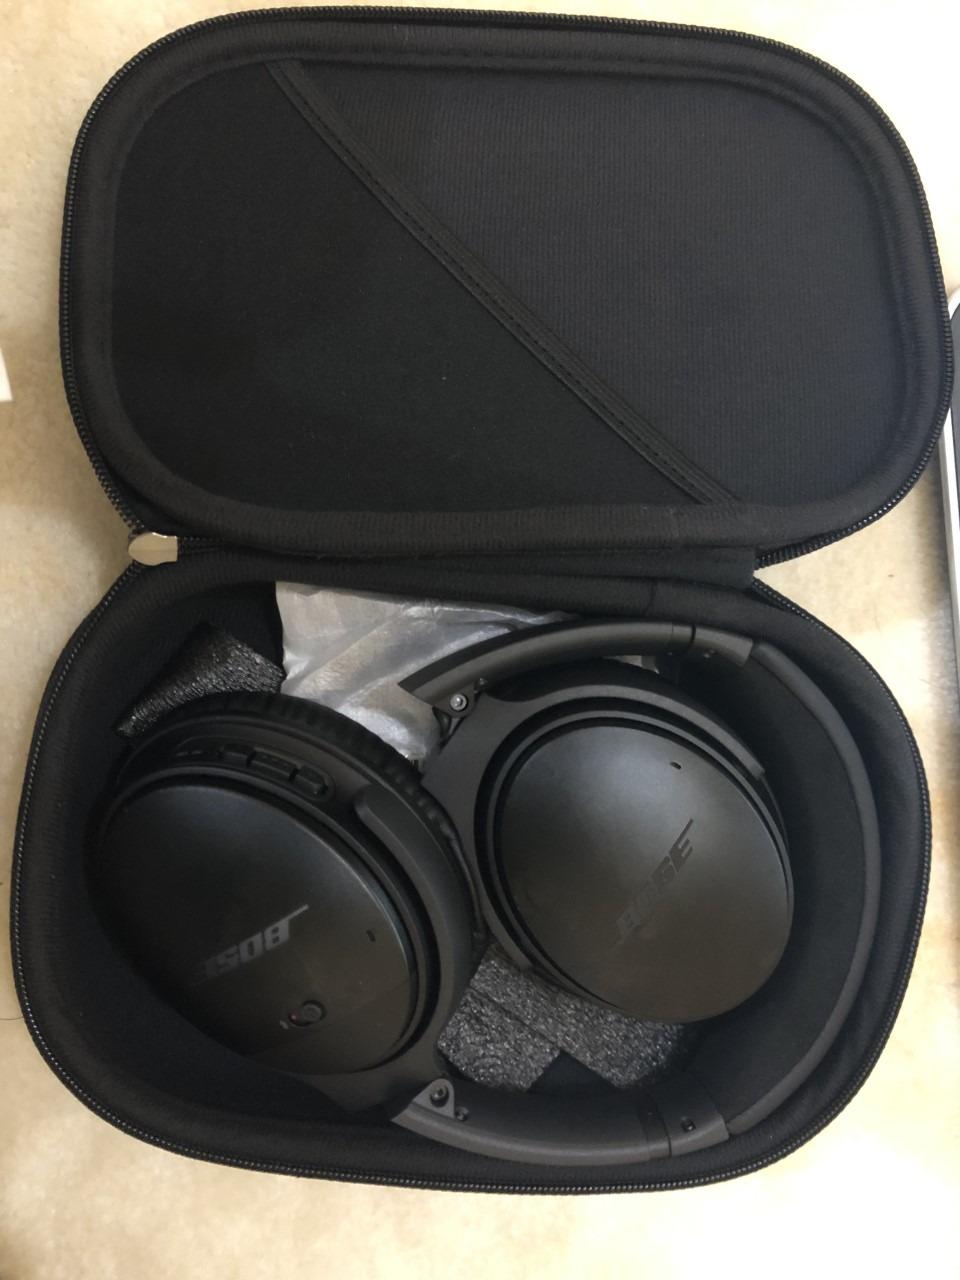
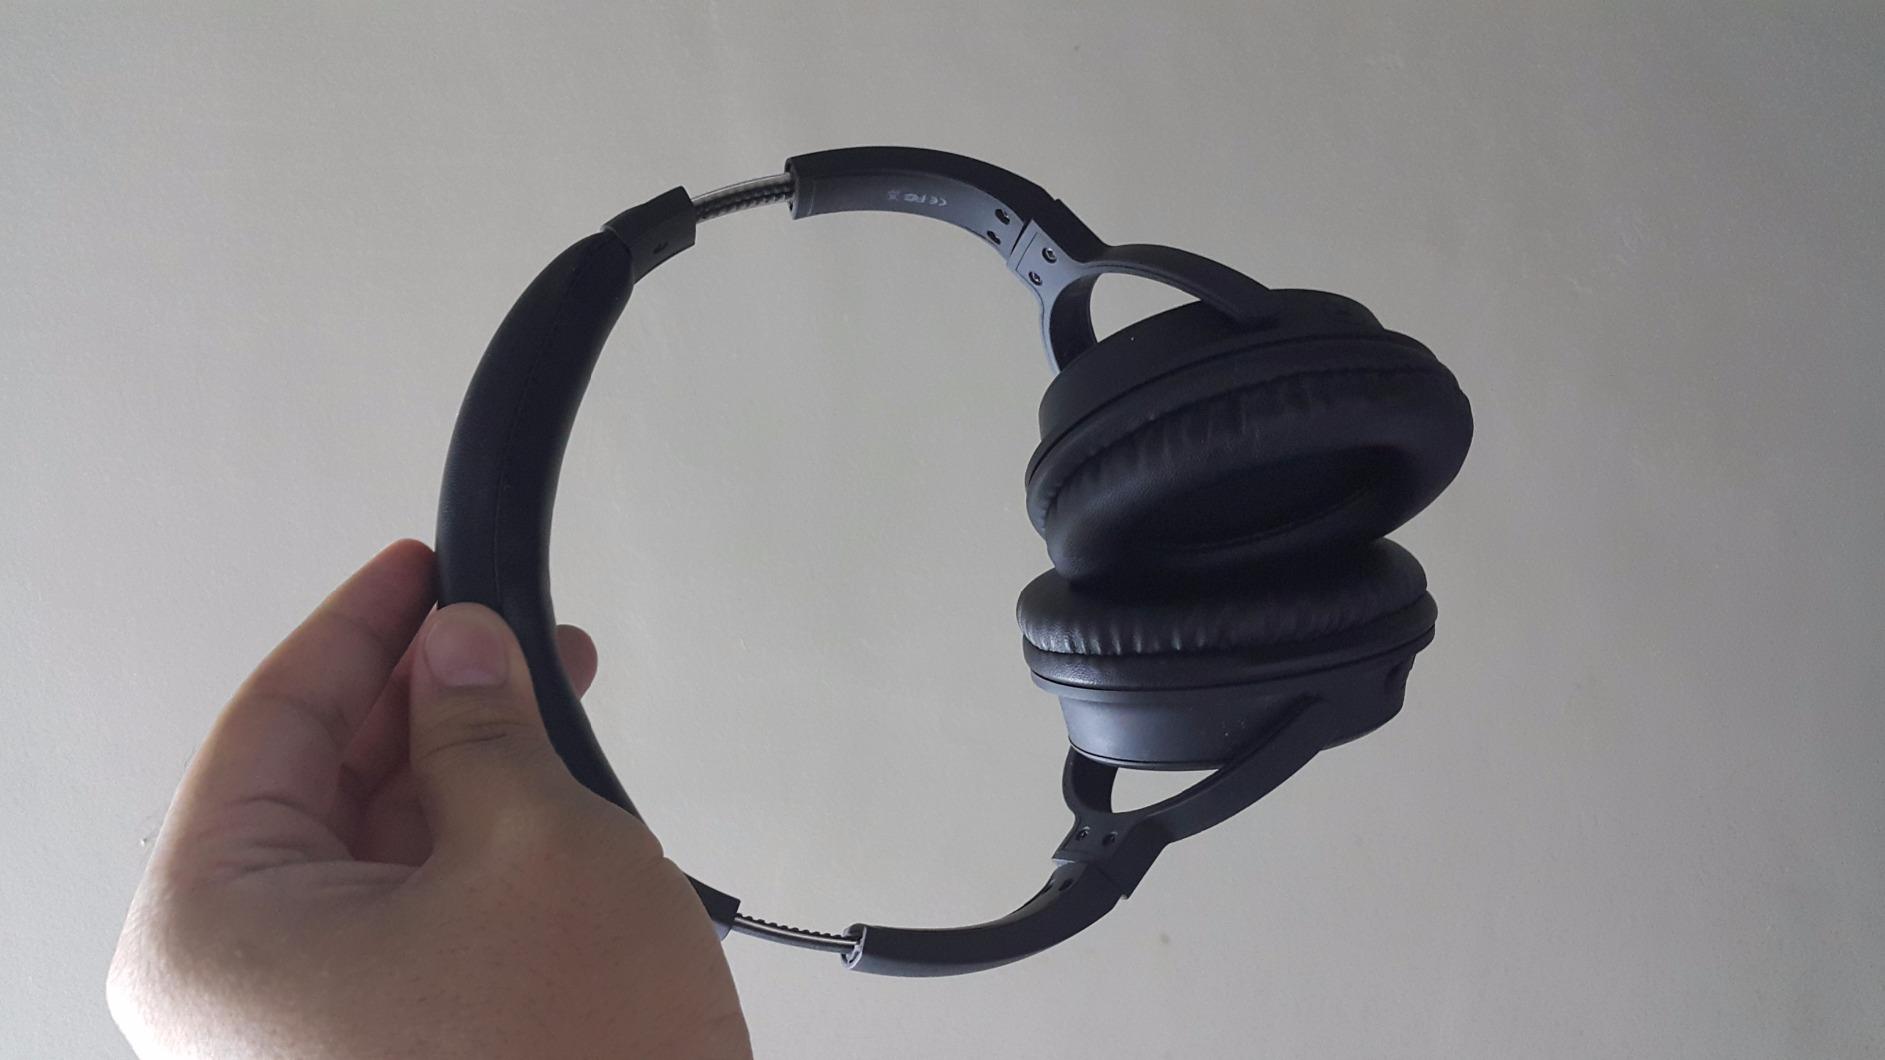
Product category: headphones
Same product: no